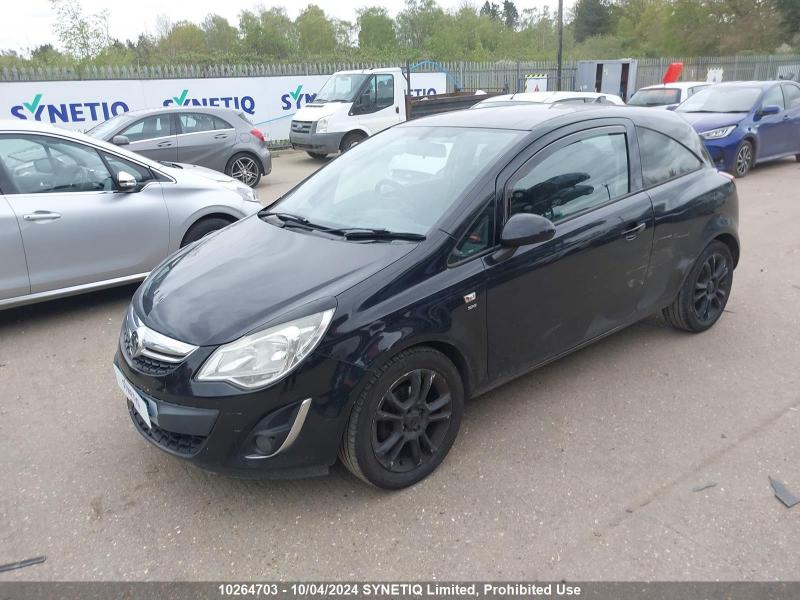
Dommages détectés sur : porte avant gauche, aile arrière gauche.
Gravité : mineur